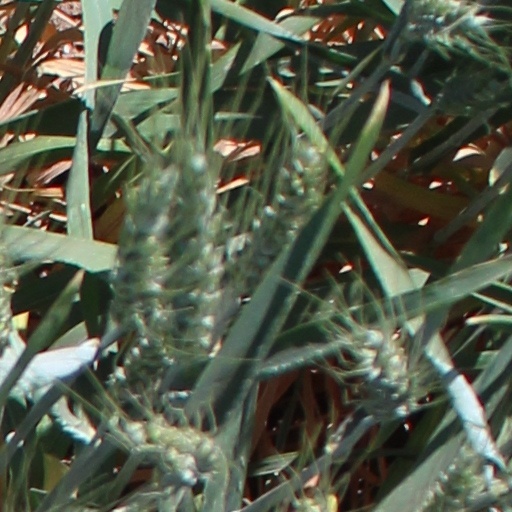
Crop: wheat